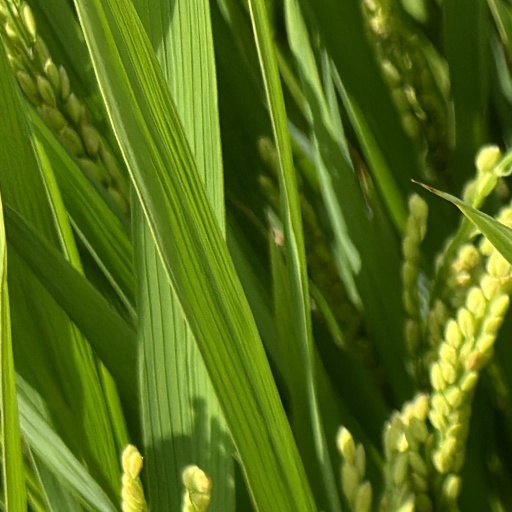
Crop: rice